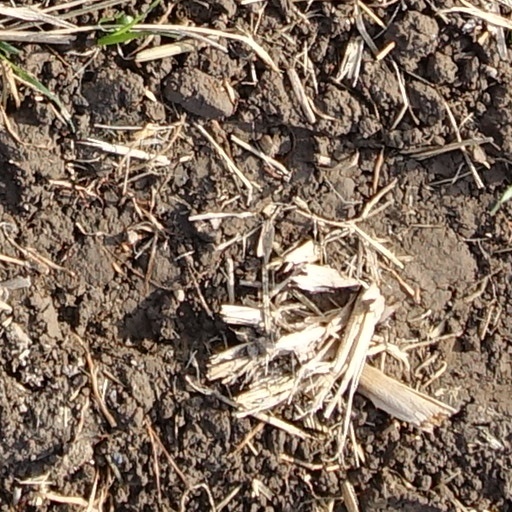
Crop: wheat